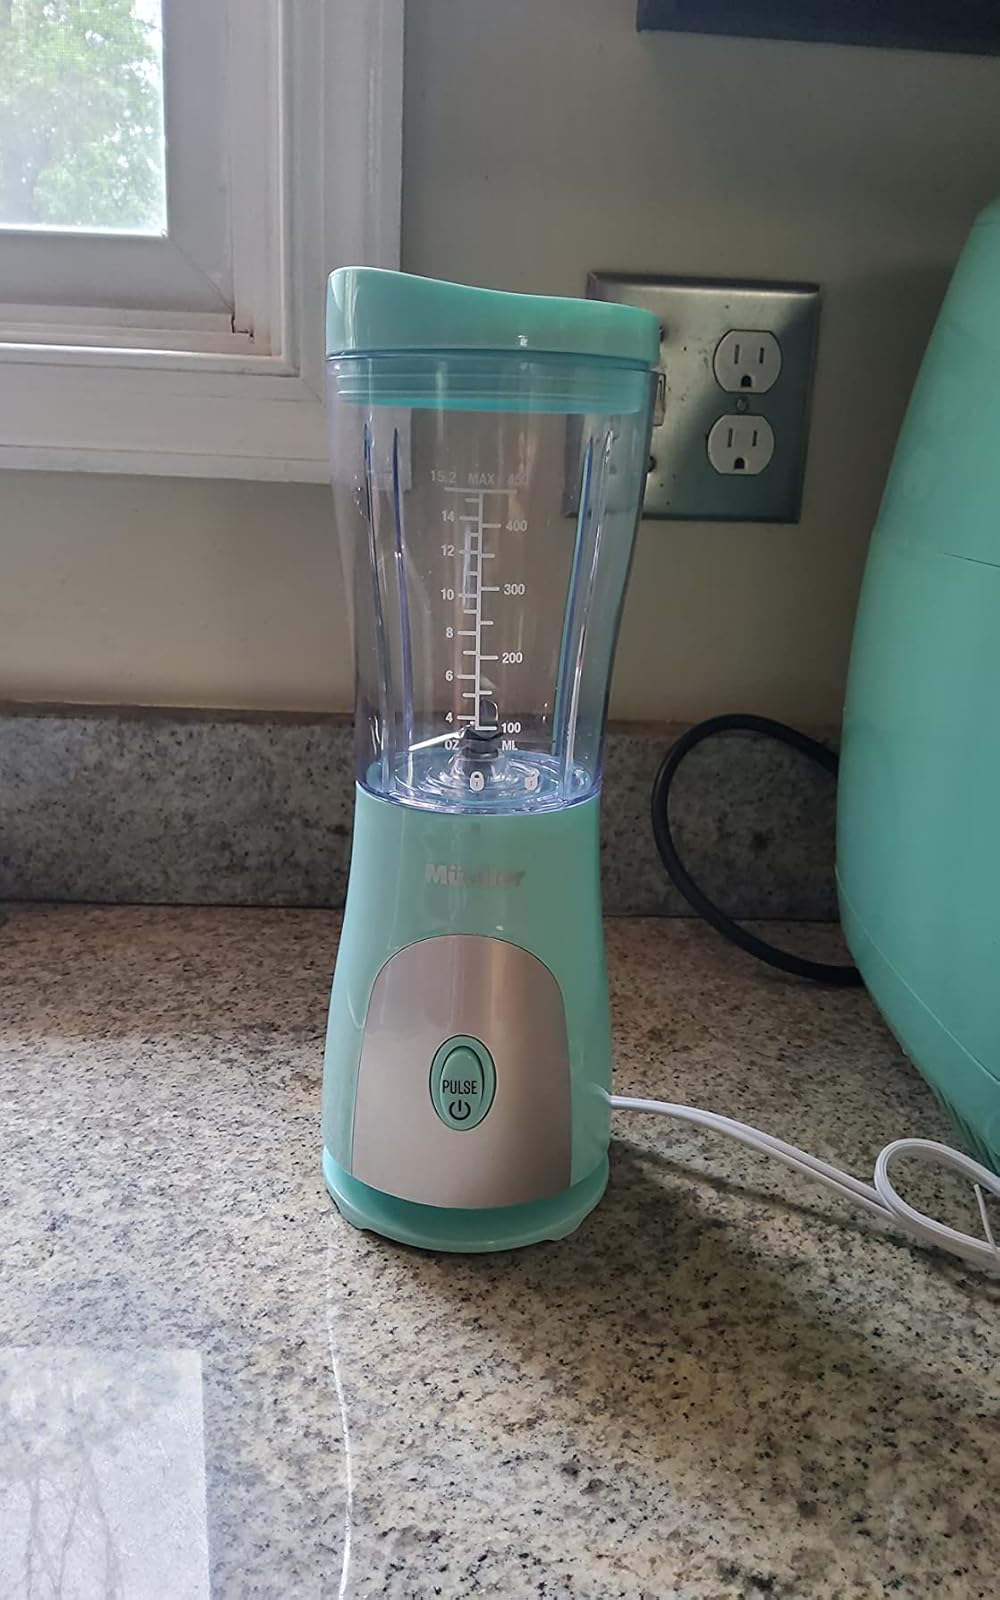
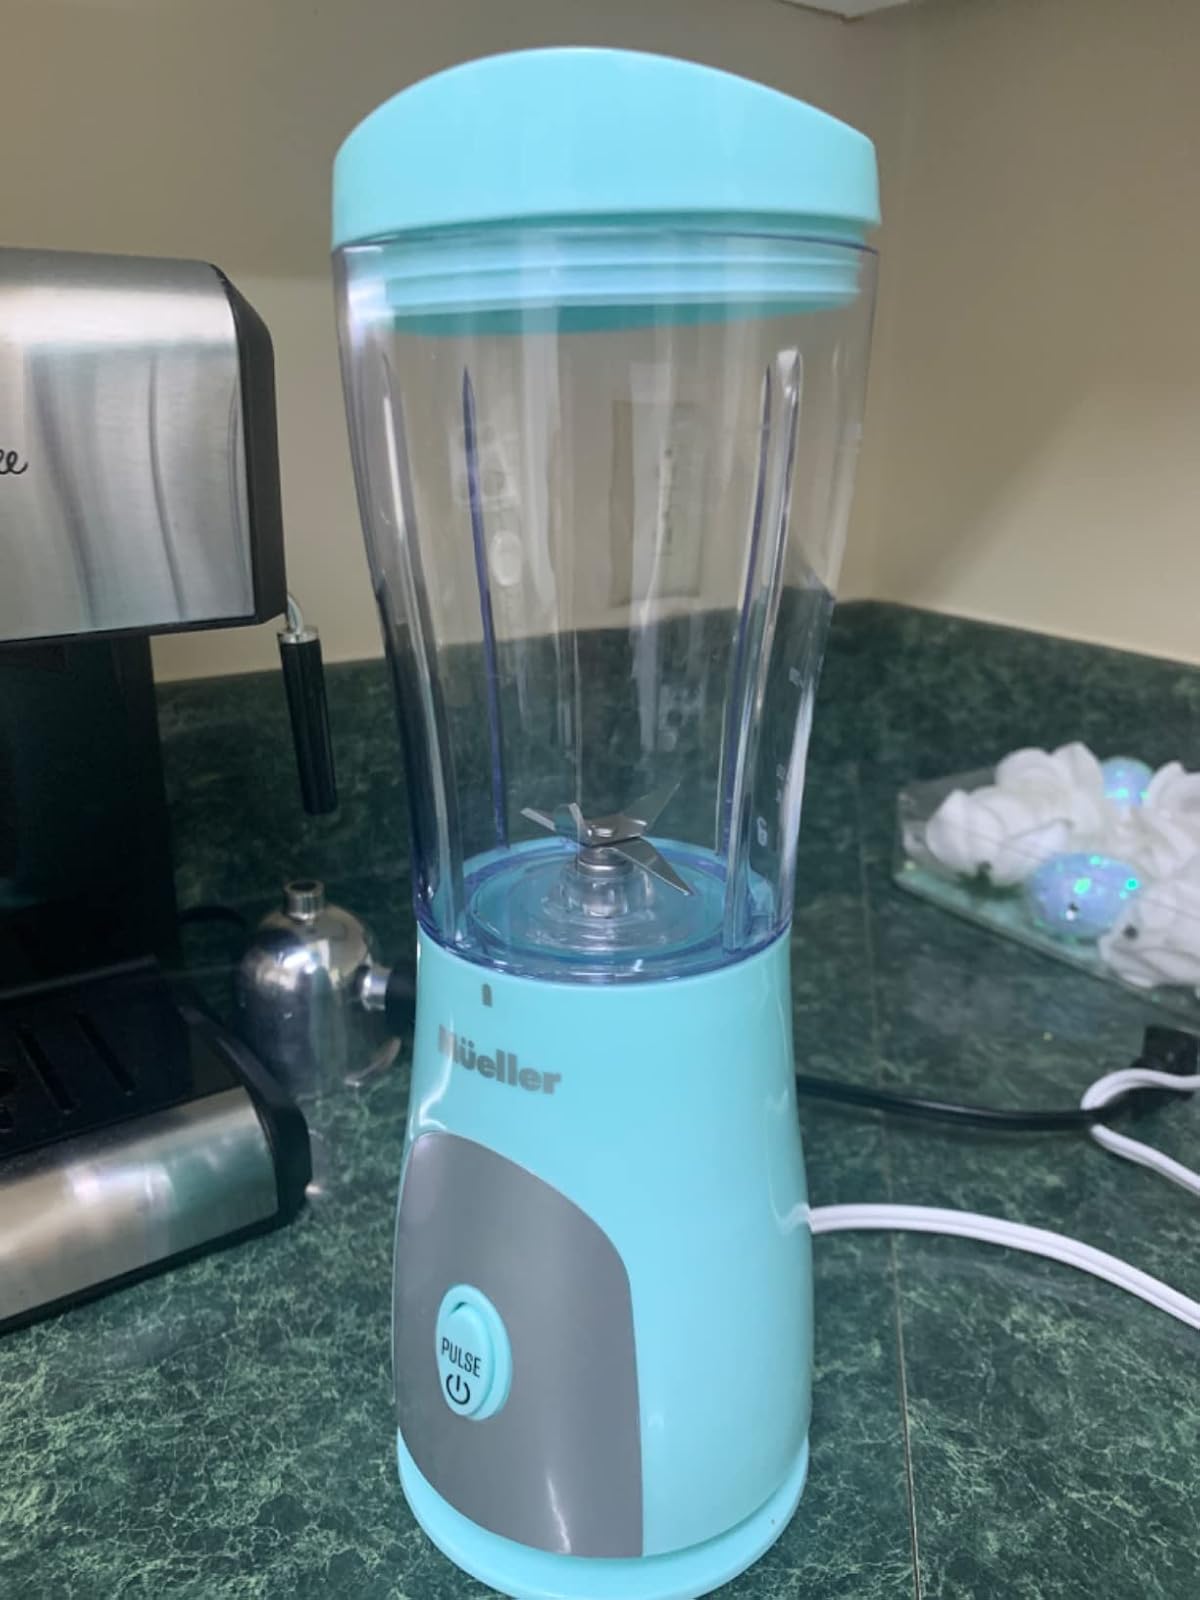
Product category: items_blender
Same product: yes